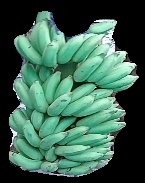
Variety: elakki-bale
Grade: grade1